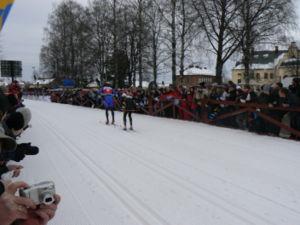
Jerry Ahrlin, né le 15 janvier 1978 à Östersund est un fondeur suédois.
Oskar Svärd est un skieur de fond suédois qui a remporté le marathon de ski Vasaloppet trois fois : en 2003, 2005 et 2007.